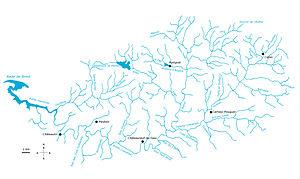
carte hydrographique de l'Aulne (fleuve breton) et de ses principaux affluents.